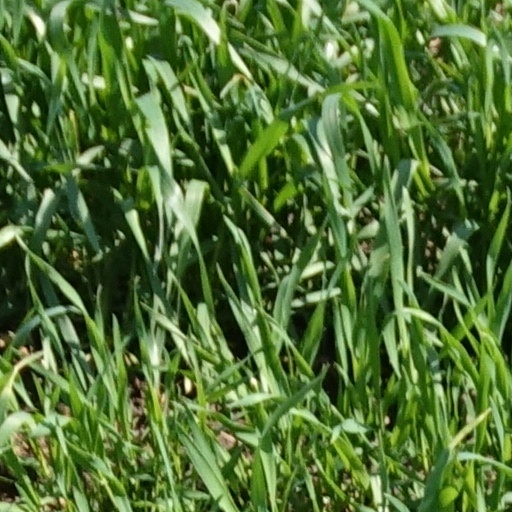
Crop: wheat